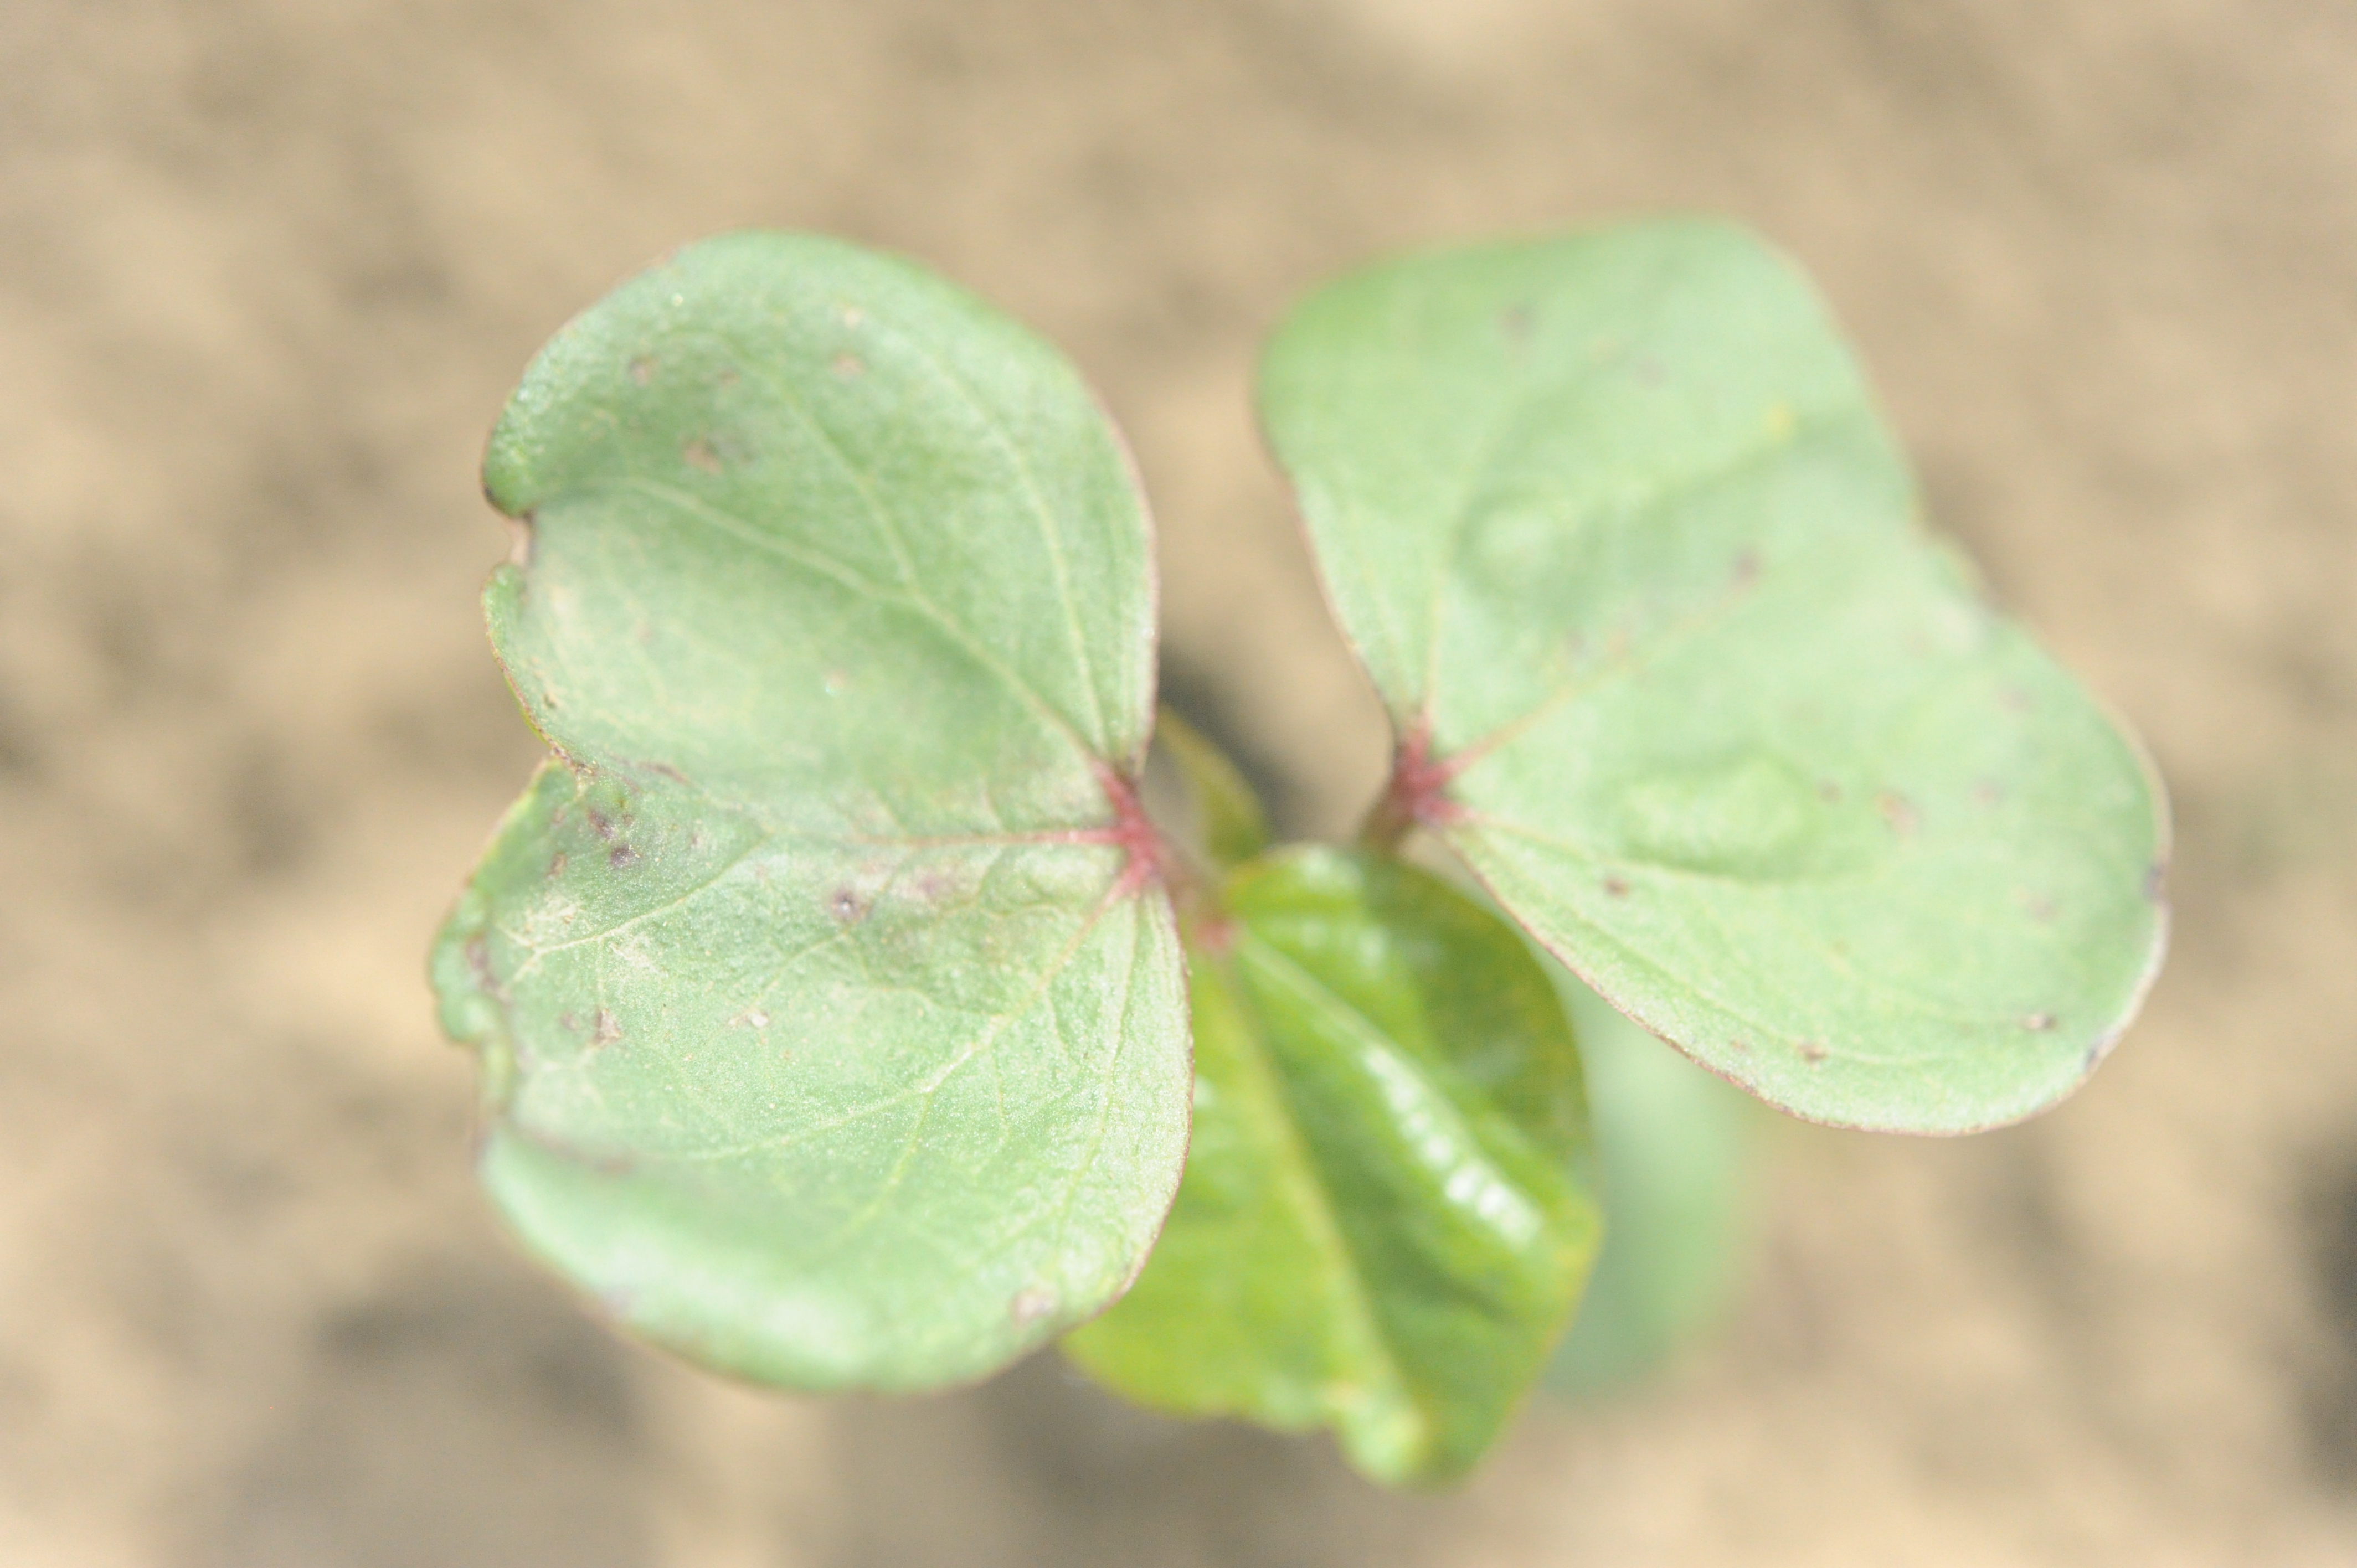
Label: cotton